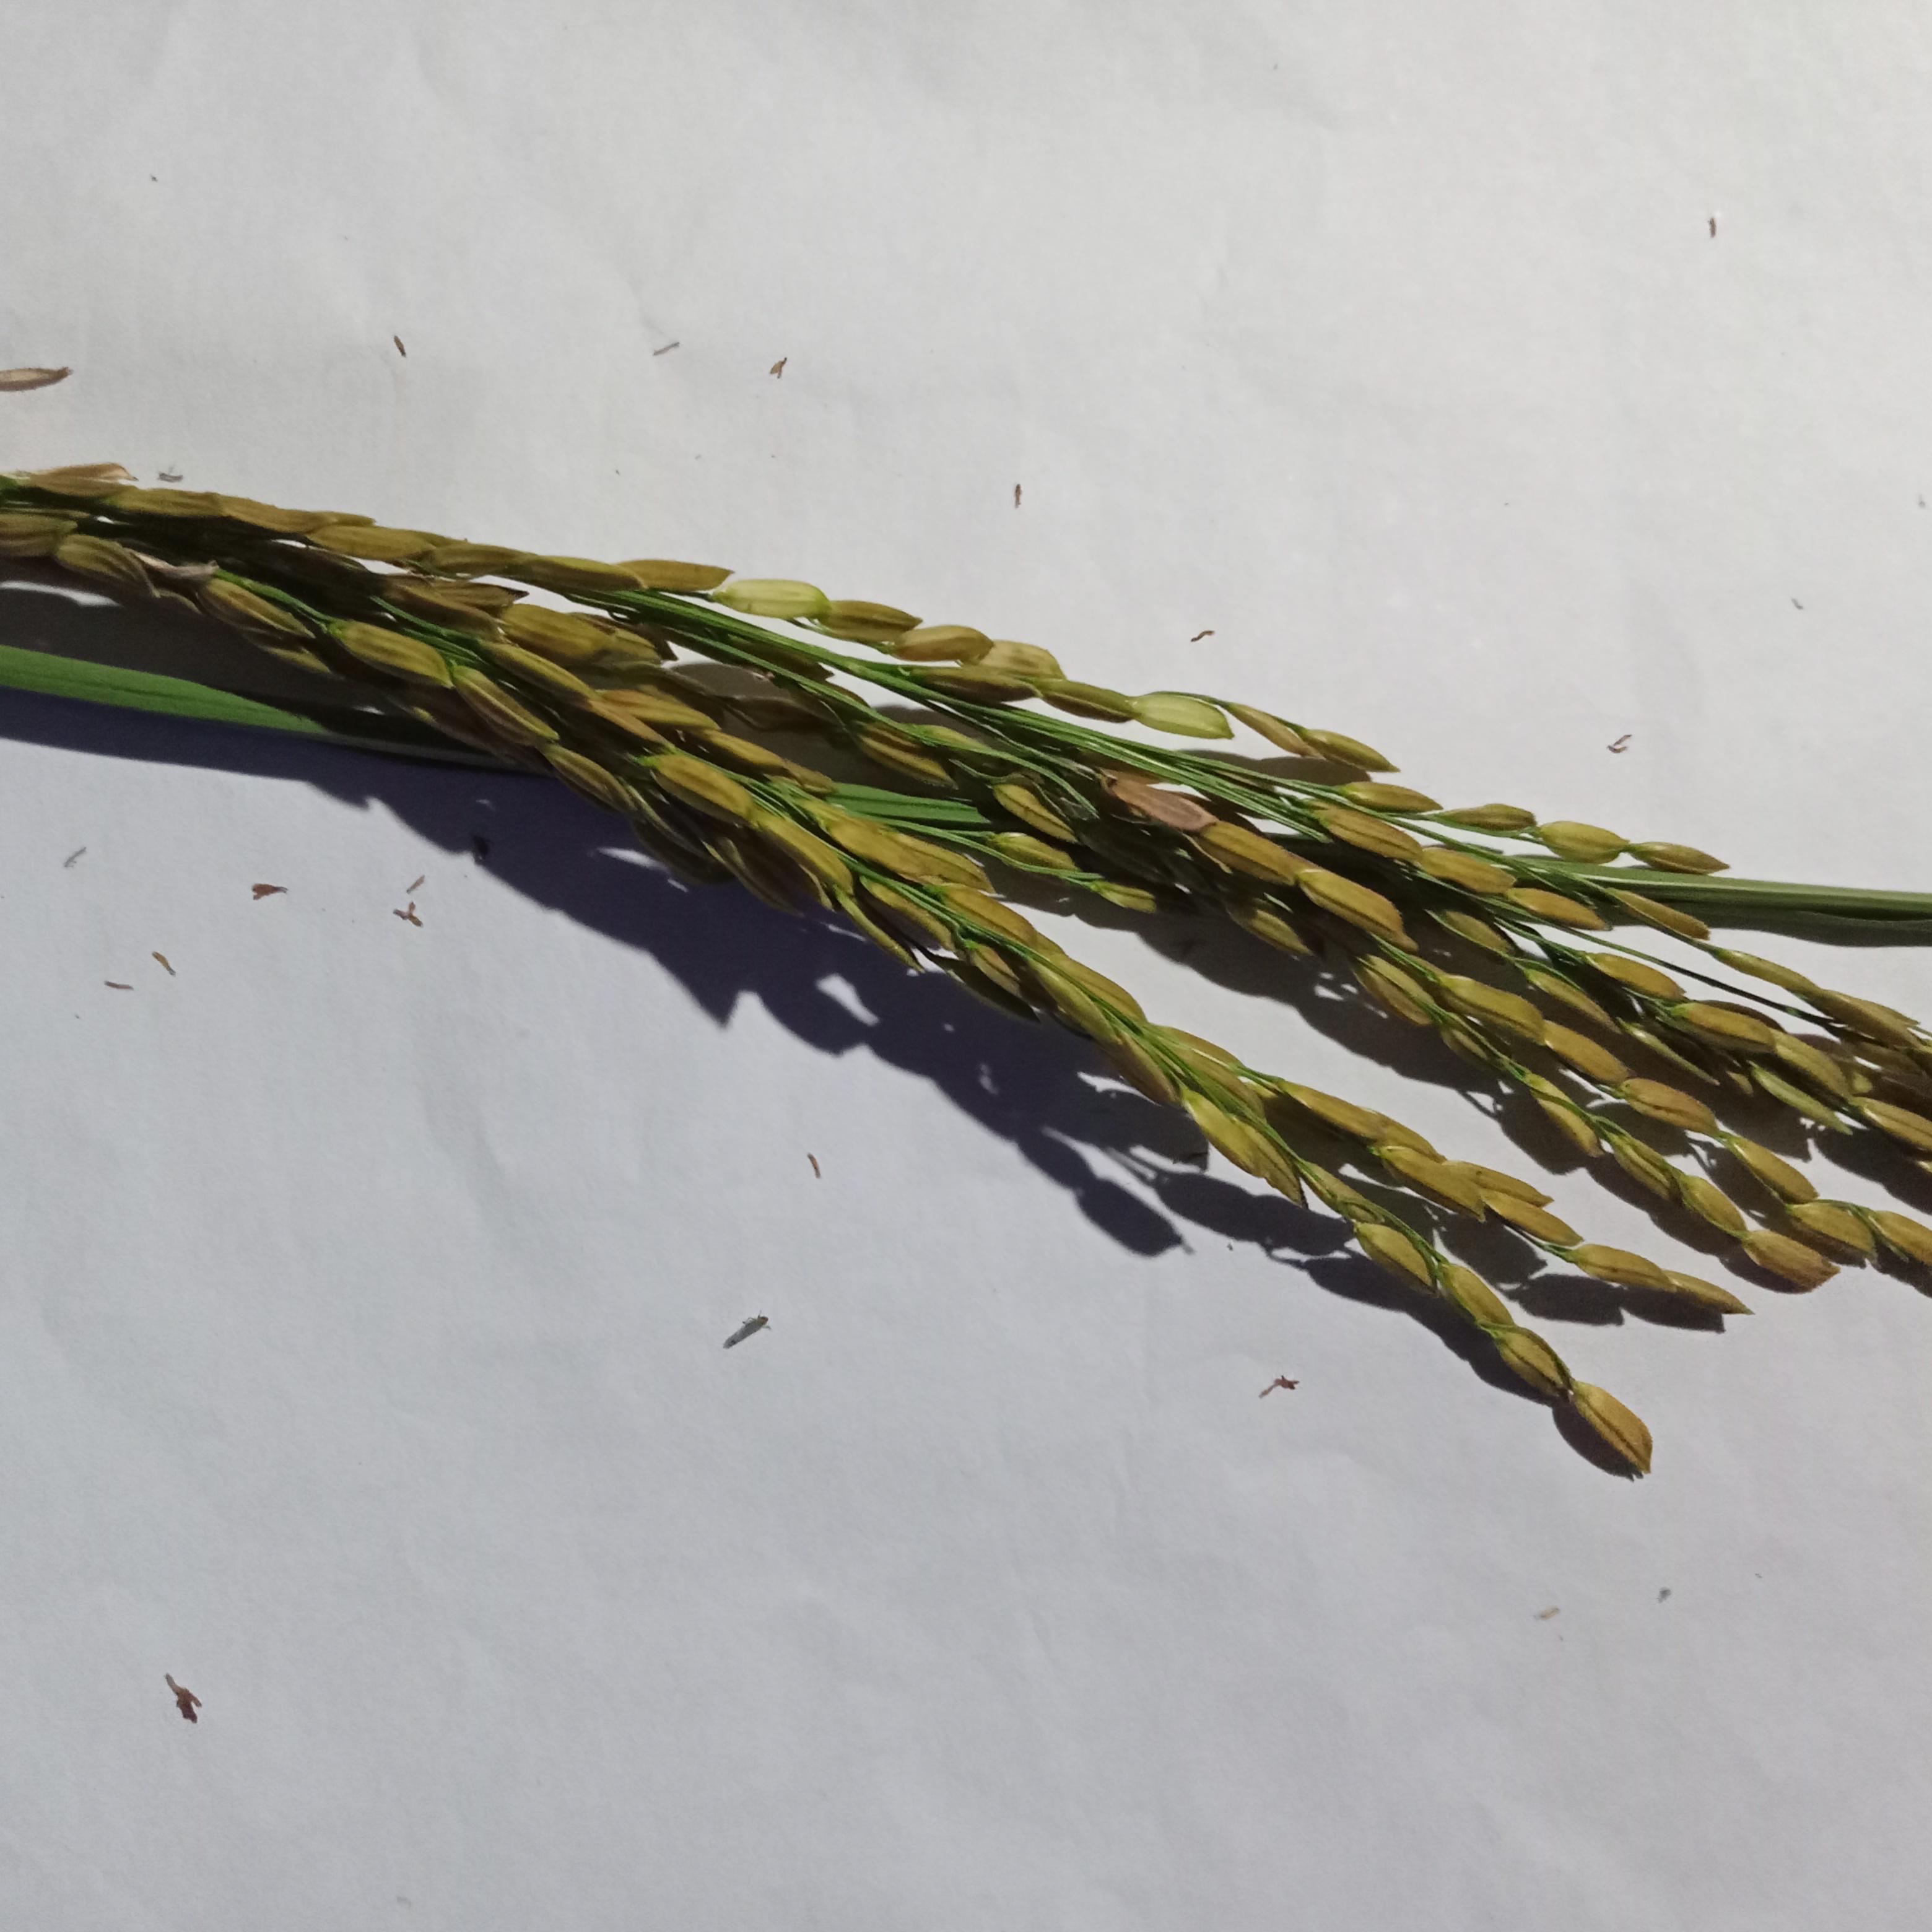
Label: Rice___Neck_Blast